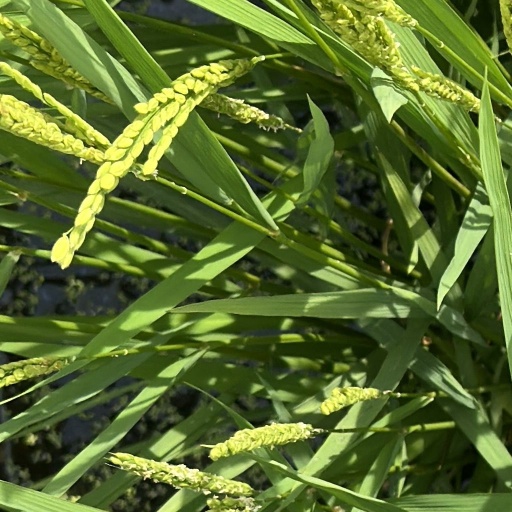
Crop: rice